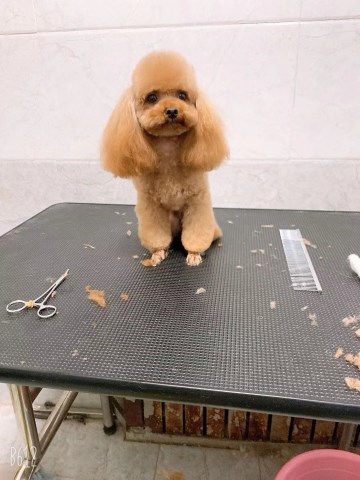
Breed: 7449-n000128-teddy